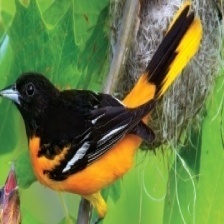
Species: BALTIMORE ORIOLE
Scientific name: ICTERUS GALBULA